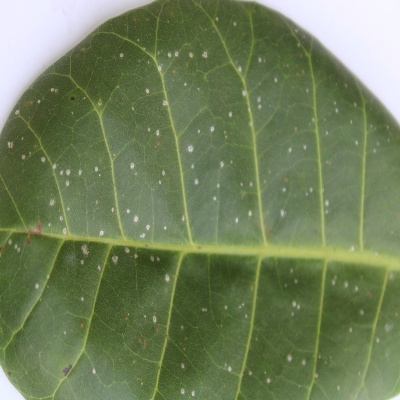
Crop: Cashew
Condition: red rust